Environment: real
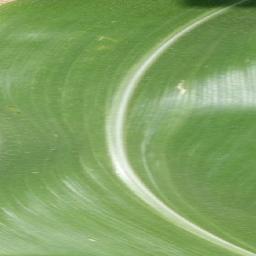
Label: healthy